Komárom County

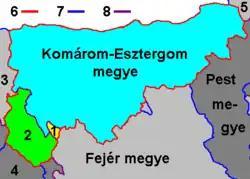
The formation of modern Komárom-Esztergom County. (1) territory assigned from Fejér County to Komárom-Esztergom County in 1950. (2) territory assigned from Veszprém County to Komárom-Esztergom County in 1950.

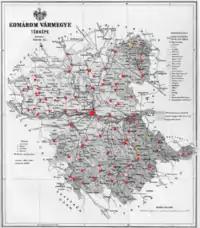
Ethnographic map of the county (with data of the 1910 census). Key: red – "Hungarians"; pink – "Germans"; light green – "Slovaks". Coloured dots in plain rectangles imply the presence of smaller minority populations (generally more than 100 people or 10%). Multicoloured rectangles imply cities and villages with multi-ethnic populations with the order of the stripes following the ethnic composition of the settlement.

In 1900, the county had a population of 180,024 people and was composed of the following linguistic communities: